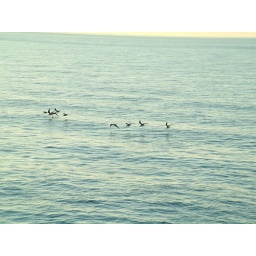
black skimmer flock flying just above the water